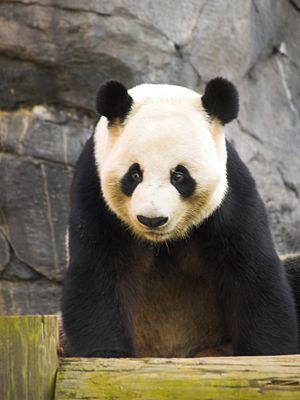
Le Zoo d'Atlanta se situe en Géorgie, aux États-Unis. Fondé en 1889, il attire environ un million de visiteurs par an. Il présente près de 1 000 animaux de 250 espèces.